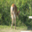
Label: deer